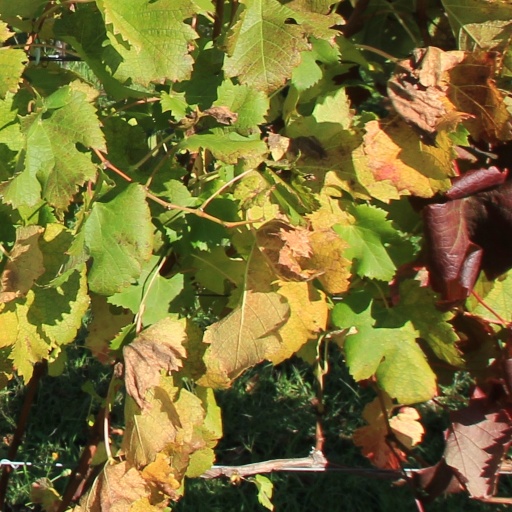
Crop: grape